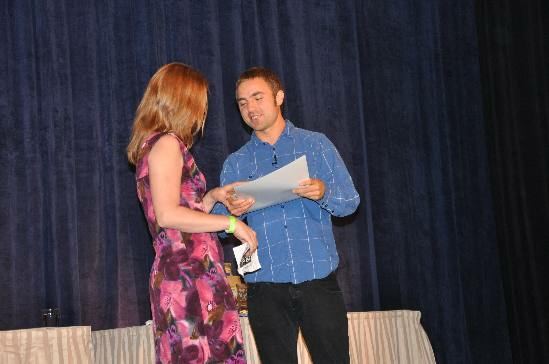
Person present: Yes